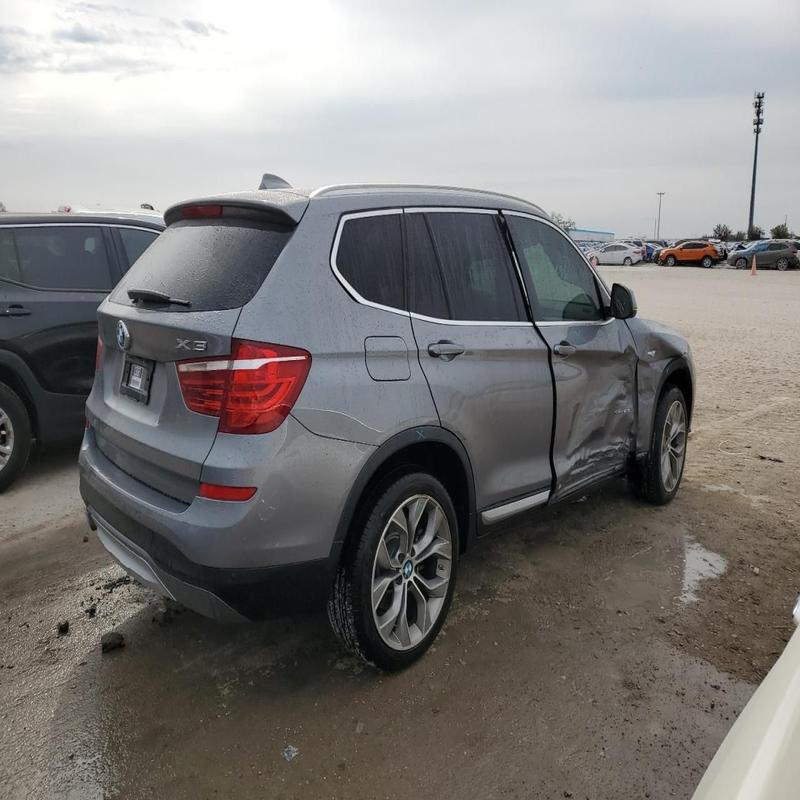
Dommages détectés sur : aile avant droite, porte avant droite, porte arrière droite, aile arrière droite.
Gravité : majeur